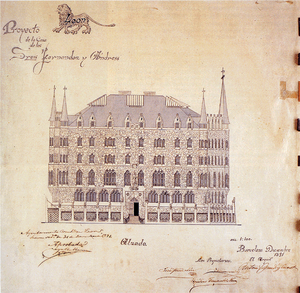
La casa Botines ou casa Fernández y Andrés est un édifice de style moderniste conçu entre 1891 et 1893 par l'architecte espagnol Antoni Gaudí au centre-ville de León en Espagne. Il s'agit d'une des rares œuvres importantes de Gaudí hors de Catalogne. Elle a été déclarée monument historique en 1969.